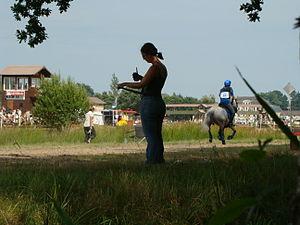
Le concours complet d'équitation est un sport équestre qui regroupe en une seule discipline trois épreuves bien distinctes : une épreuve de saut d'obstacles, une épreuve de dressage et une épreuve spécifique : le cross ou cross-country. Créée à l'origine pour tester les capacités des chevaux destinés aux forces armées, cette épreuve a évolué peu à peu pour devenir une discipline équestre à part entière. Souvent qualifié de triathlon équestre, le CCE demande, contrairement à d'autres disciplines, une polyvalence de la part du cheval comme de son cavalier.